Lucas Giolito

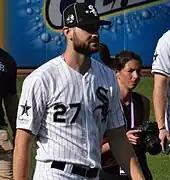
Giolito at the 2019 MLB All-Star Game

In 2019, Giolito's third season and second in the White Sox starting rotation, he greatly improved from the previous year as he went on a nine-game winning streak after starting the year with a 10–1 record. He pitched his first career shutout on May 23 against the Houston Astros. He was also rewarded AL pitcher of the month for the month of May. On June 30, 2019, Giolito was named as one of the American League pitchers for the 2019 MLB All-Star Game, his first All-Star selection. He pitched one scoreless inning in a 4–3 victory for the American League. On September 16, 2019, the White Sox shut down Giolito for the rest of the season due to a mild lat strain in his pitching arm. Giolito finished the season with a 14–9 record, a 3.41 ERA, 228 strikeouts and three complete games over innings in 29 starts. He also finished 6th in the AL Cy Young Award voting.